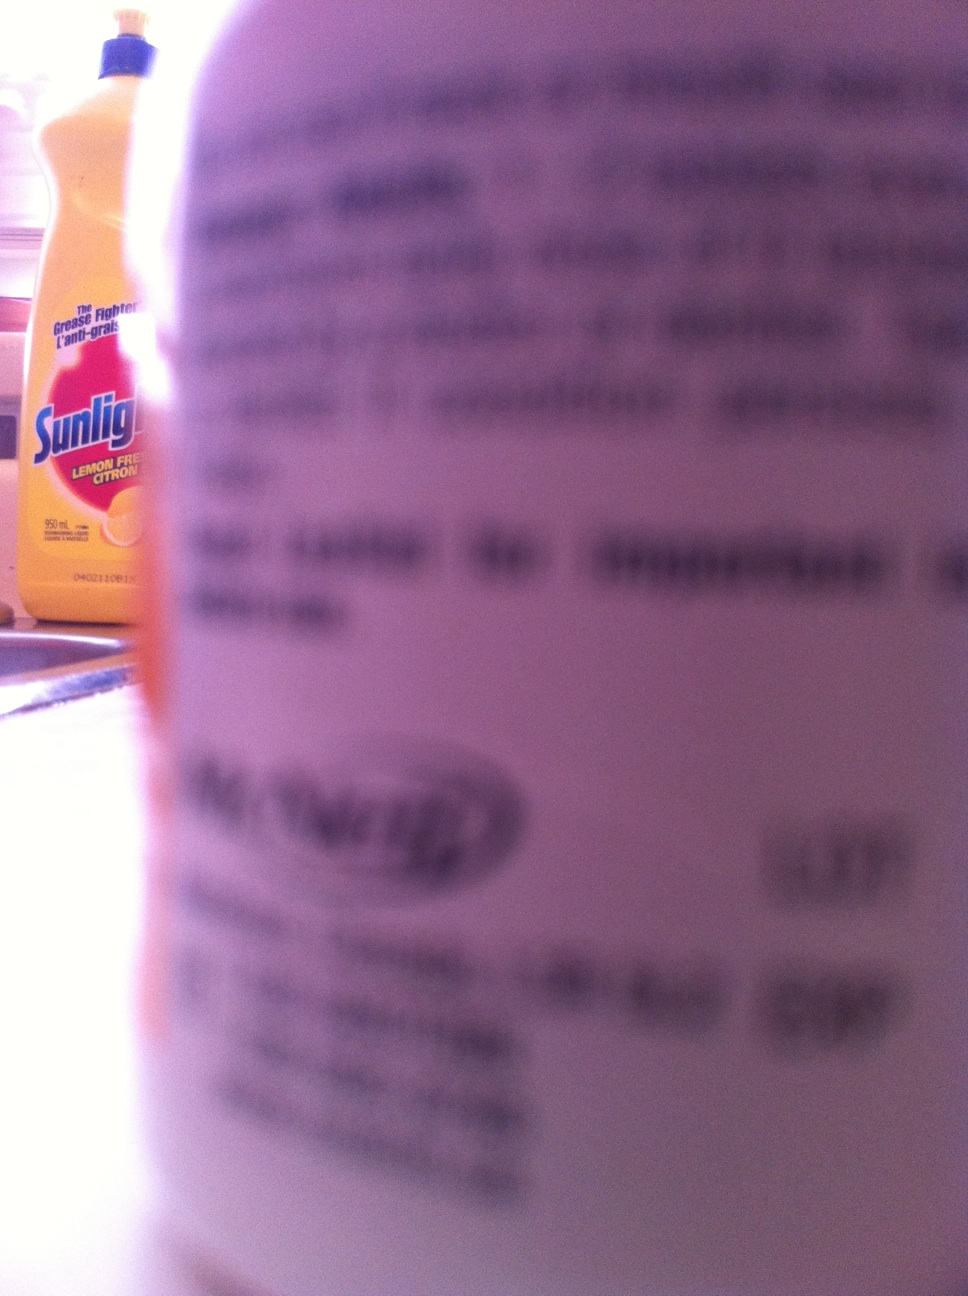Question: What is in this bottle?
Answer: unanswerable